Govone

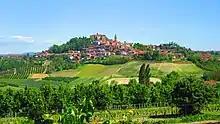
Govone and its castle.

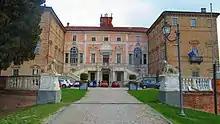

It was one of the residences of the Royal House of Savoy from 1792 to 1870, and in 1997 it was placed on the UNESCO World Heritage Site list along with 13 other residences of the House of Savoy.